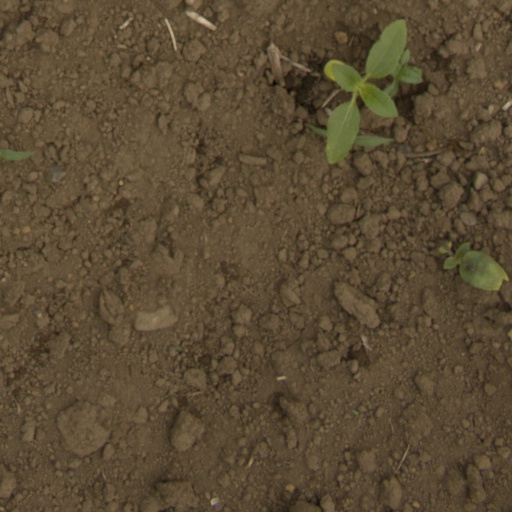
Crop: Jerusalem artichoke